Anastasia Grymalska

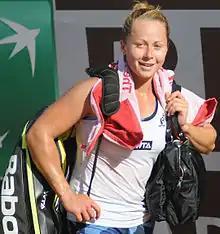
Grymalska at the 2014 Italian Open

Anastasia Grymalska (born 12 July 1990) is an Italian former professional tennis player.